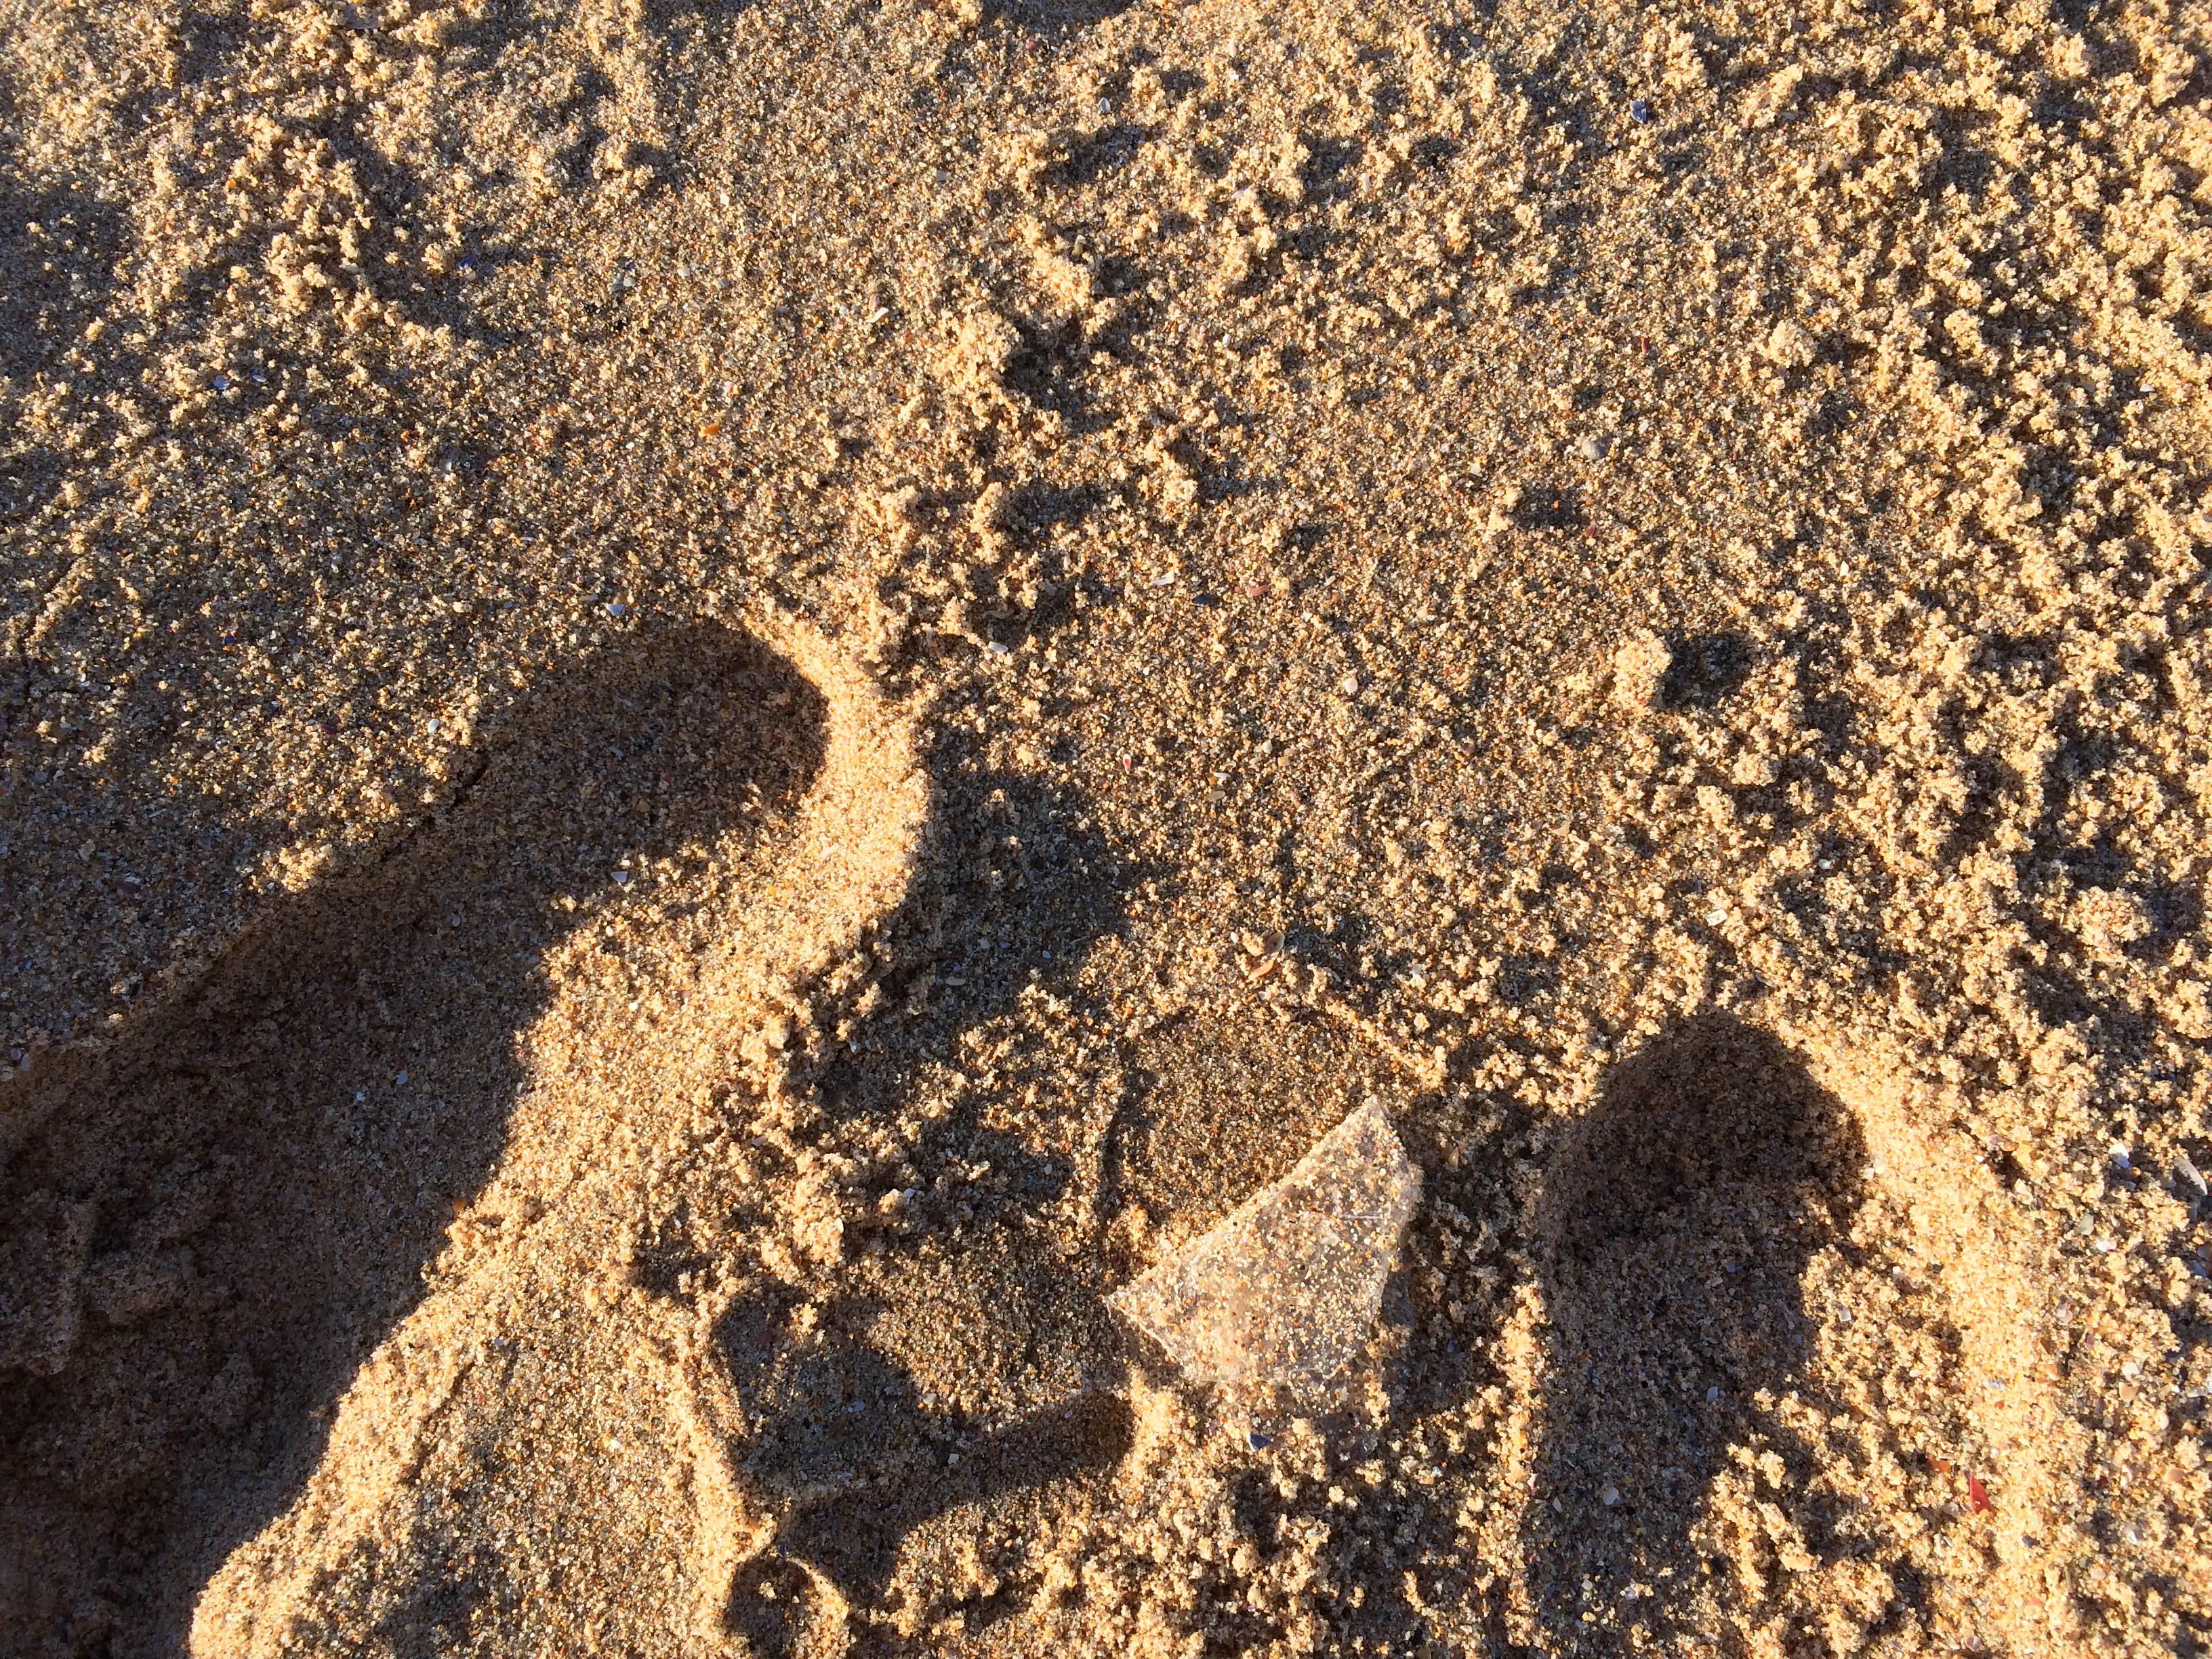
Object: Plastic film (Plastic bag & wrapper)